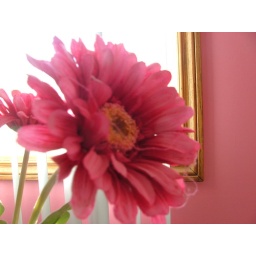
this is a close up shot of the flowers in my room infront of my window with the sun shining in.